Kagoshima-Chūō Station

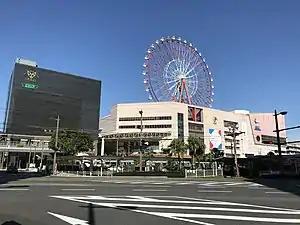
Kagoshima-Chūō Station in October 2020

is a major railway station in the city of Kagoshima, Japan. It is operated by the Kyushu Railway Company (JR Kyushu). It is also the southernmost high-speed Shinkansen railway terminal in Japan.